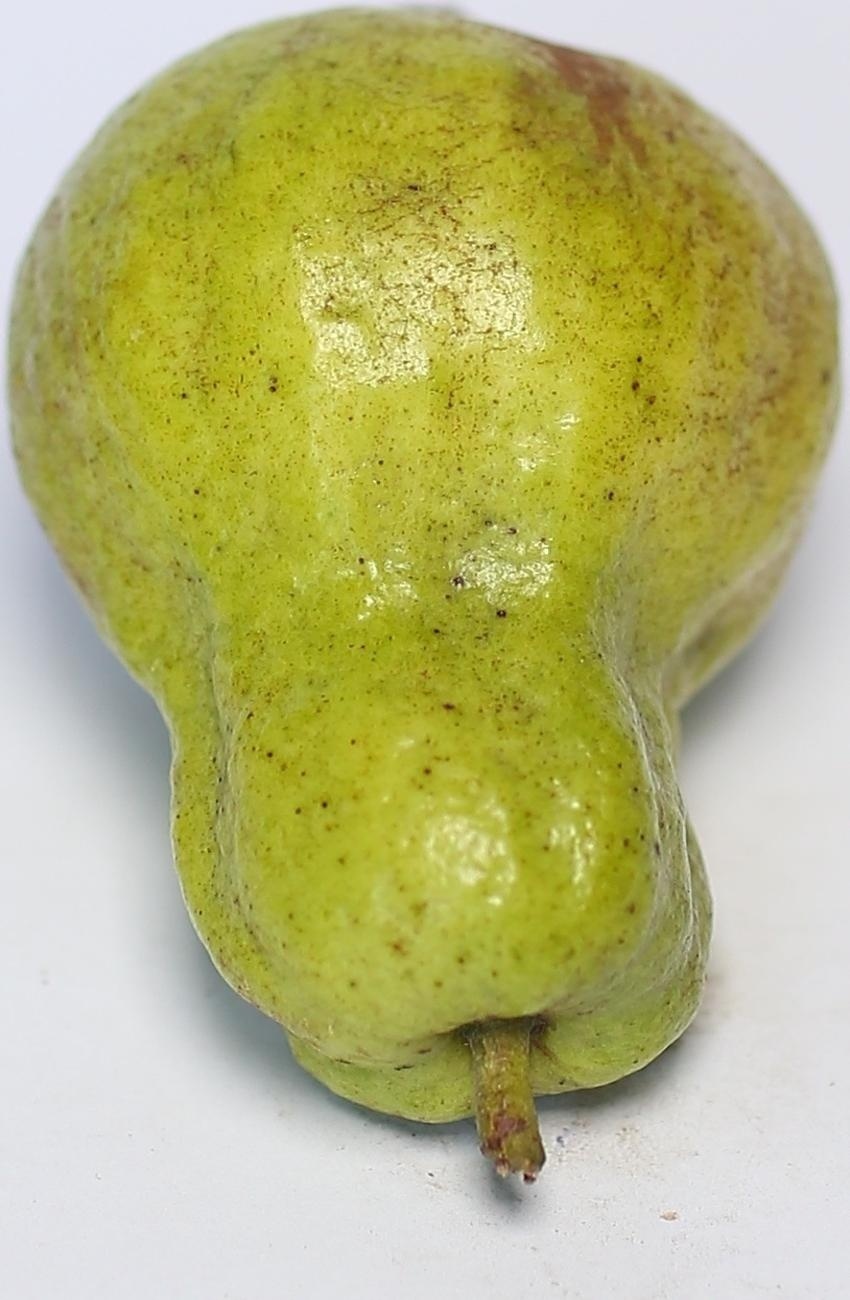
Maturity: mature-green
Variety: local-sindhi